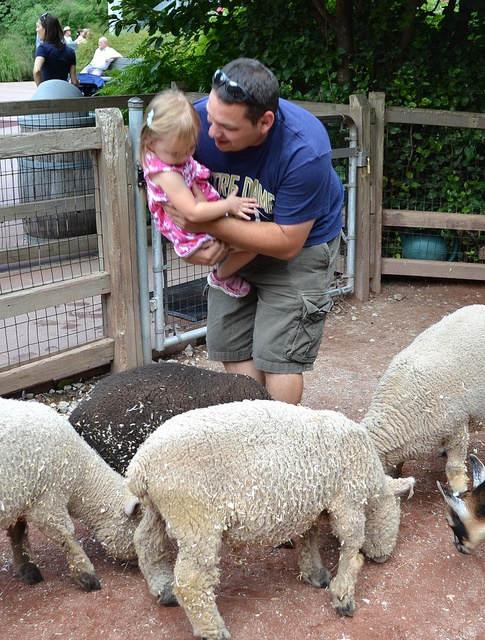
a person holding a child next to sheeps eating
A man in purple shirt holding child above sheep.
A man holding a girl and showing her the sheep in a pen.
A man holding a little child showing her the sheep at a petting zoo.
A man holds a little girl above fenced in sheep.